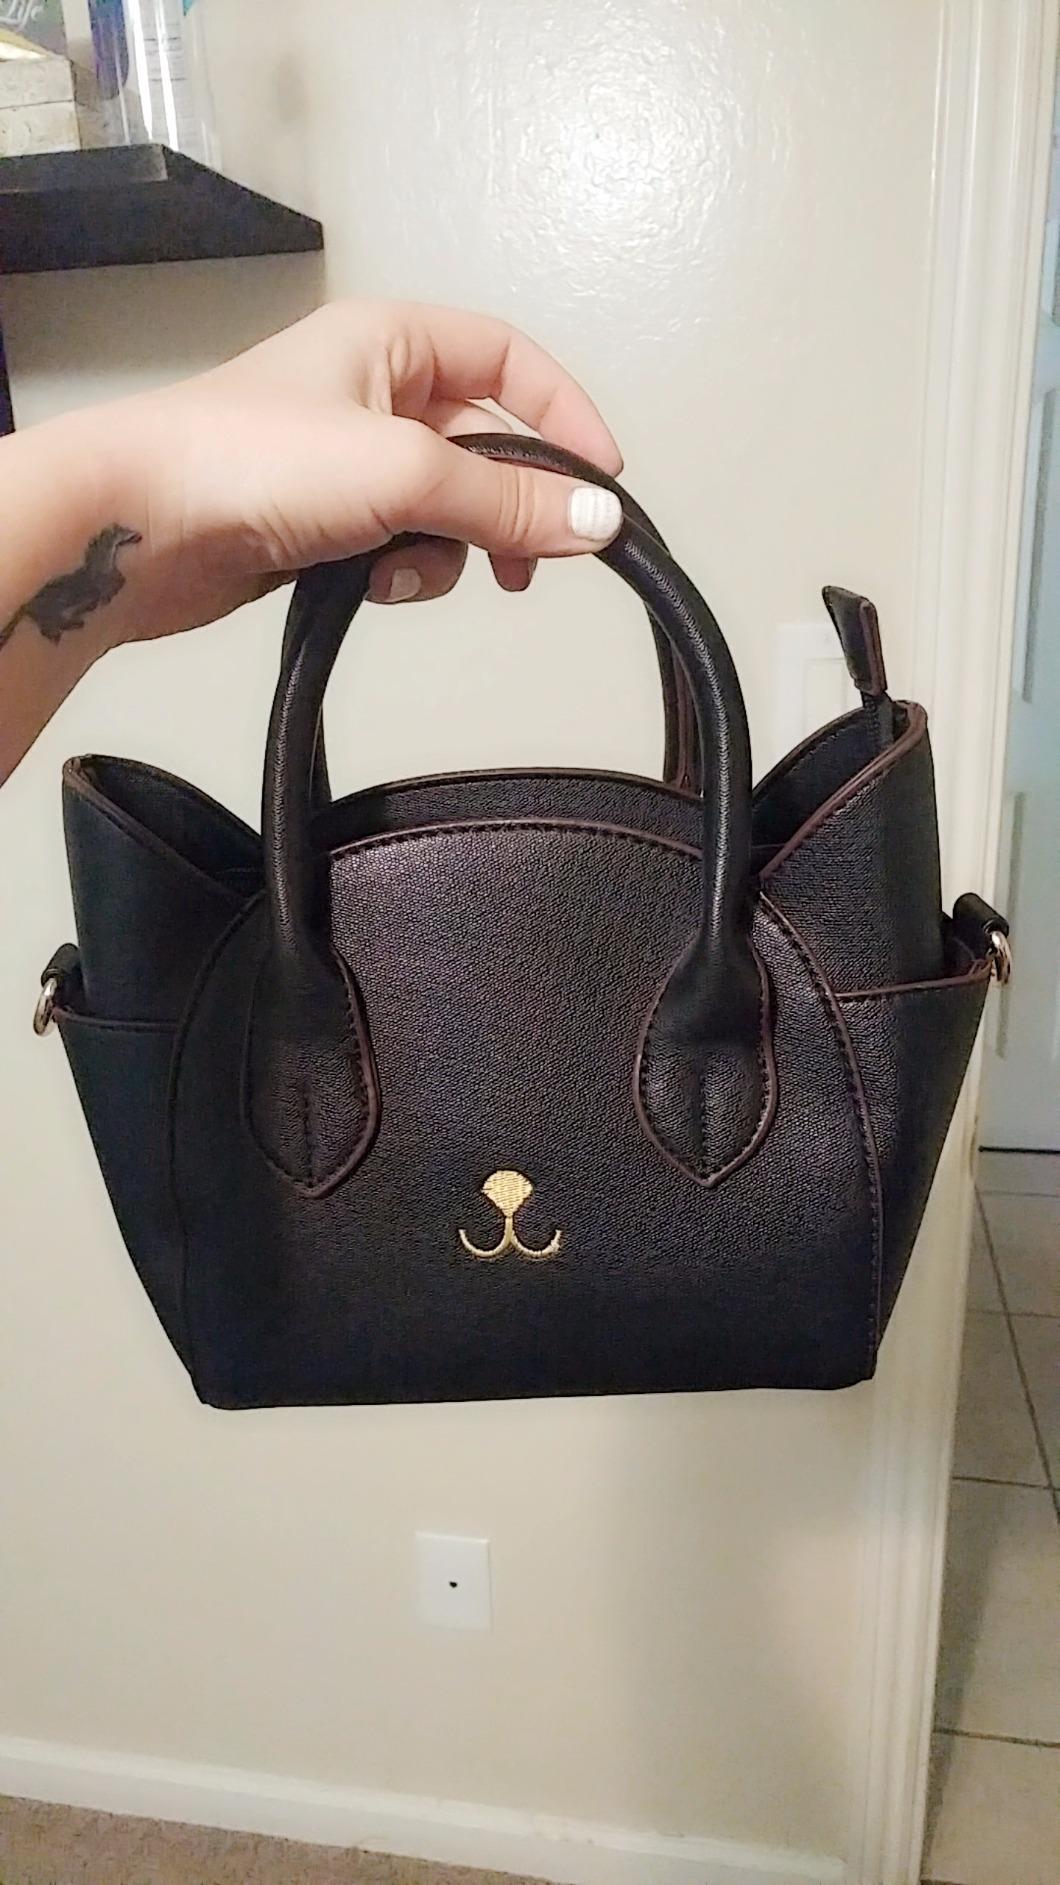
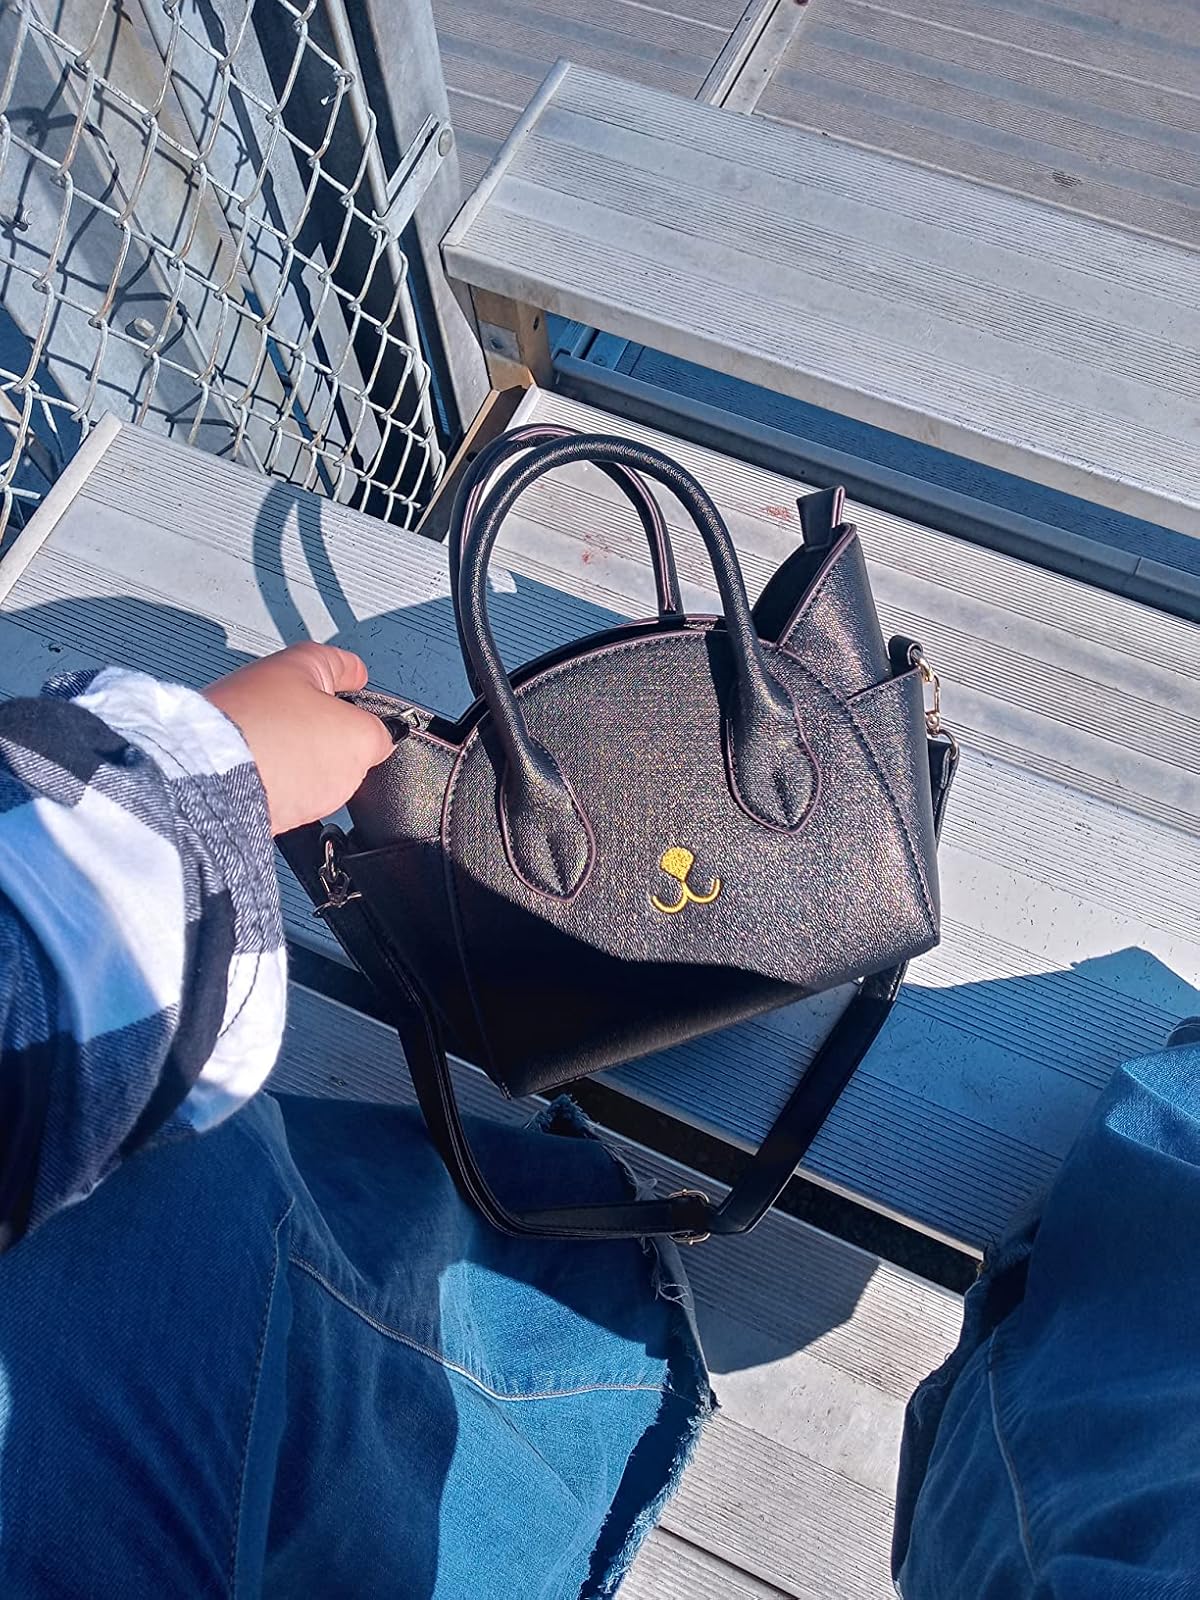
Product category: accessories_handbag
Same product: yes